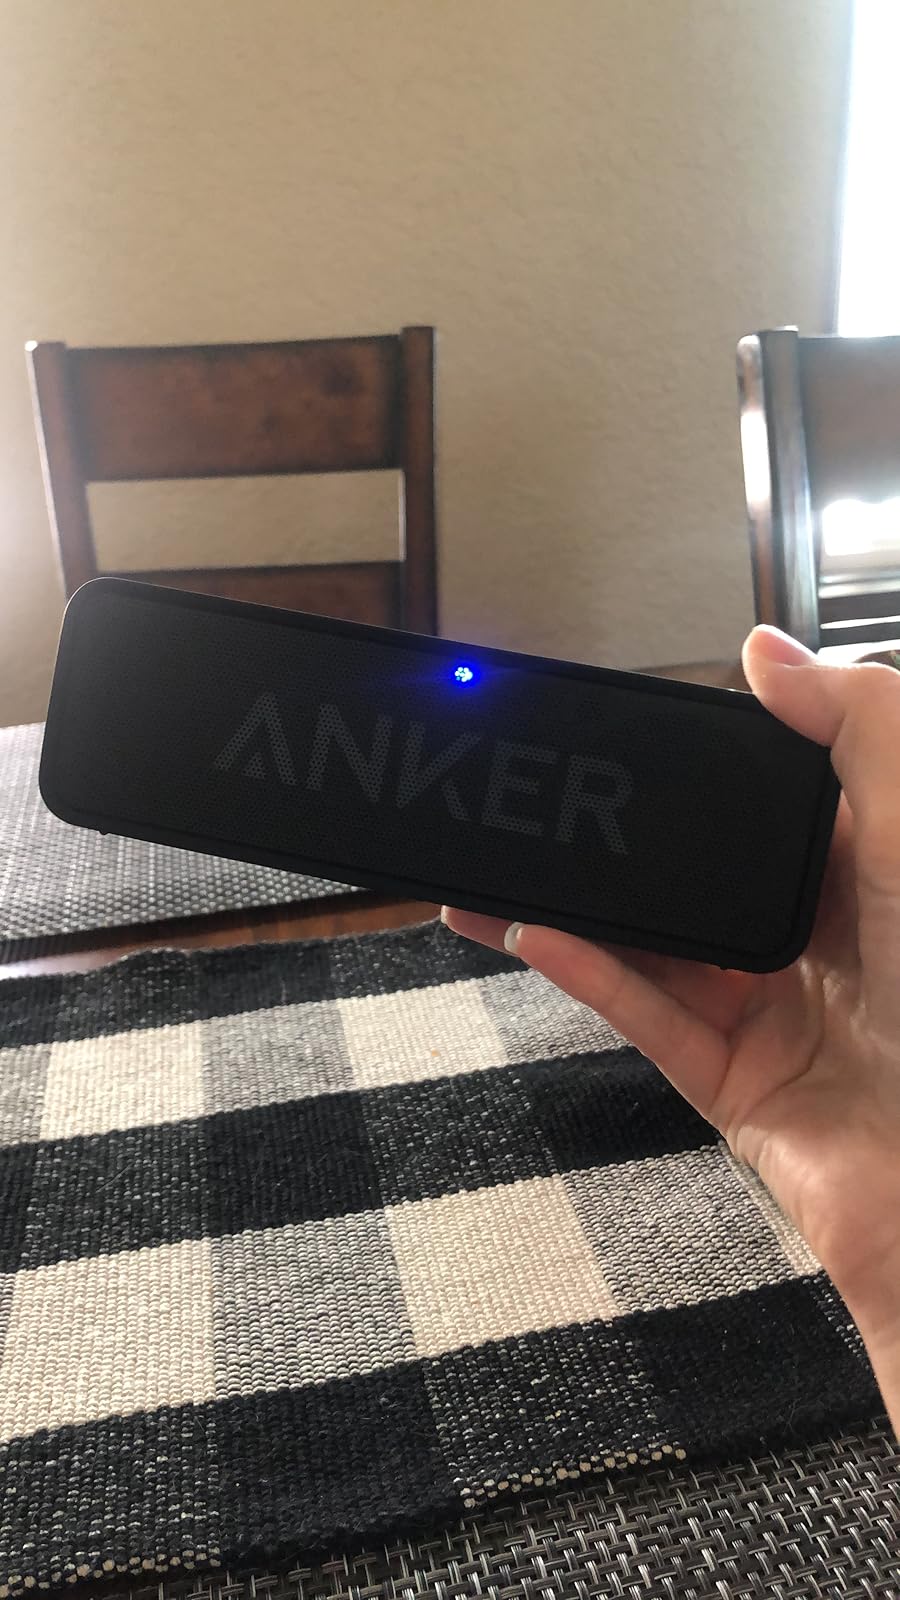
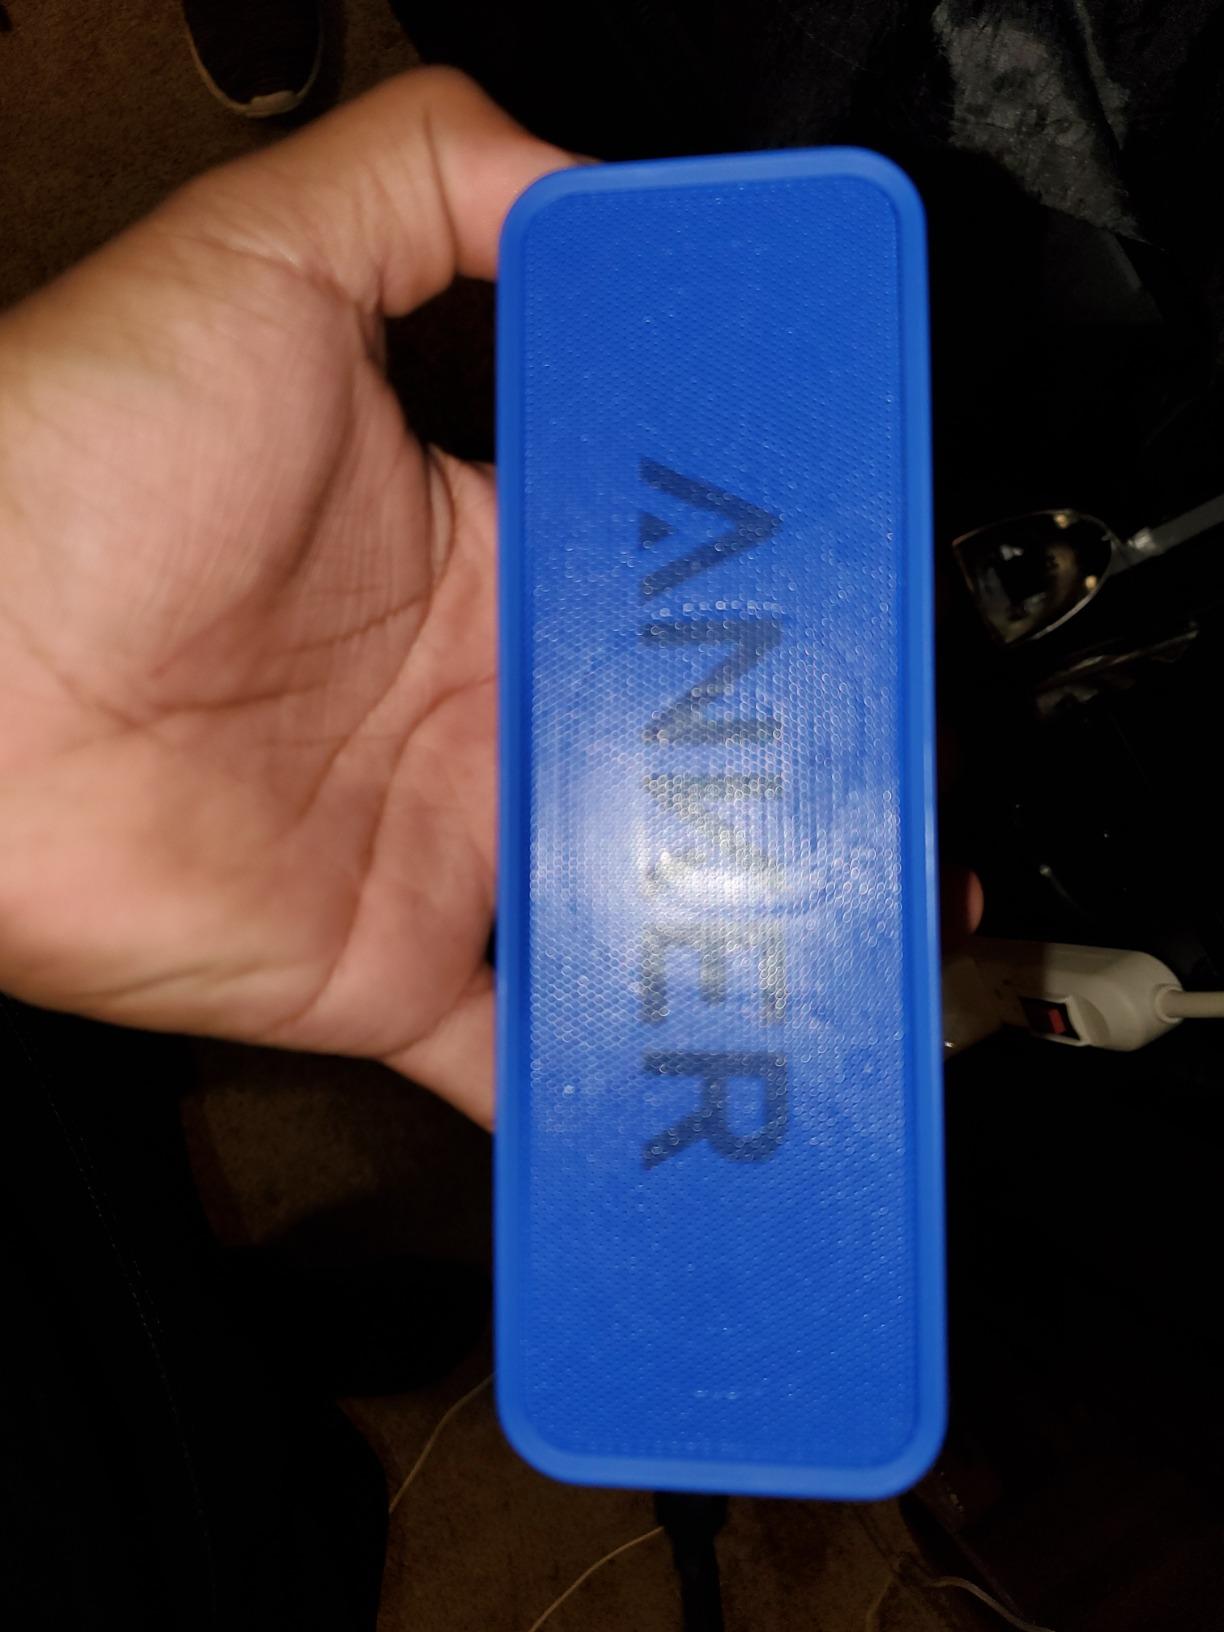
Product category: speaker
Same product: no